Joe Hart

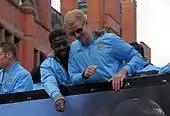
Hart and Kolo Touré celebrating winning the Premier League with Manchester City in 2012

Hart's 18 clean sheets in the 2010–11 Premier League season earned him the Premier League Golden Glove award. He also set a new club record for the most clean sheets during a season, with 29; the previous mark was set by Nicky Weaver with 26 when the team were playing two divisions lower. He also received City's Performance of the Season award for the match against Tottenham Hotspur in August 2010.